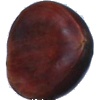
Label: Chestnut 1